Oude Rijn (Utrecht and South Holland)

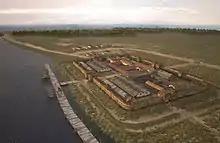
Castellum Nigrum Pullum (Zwammerdam) at Rhine river, artist impression Stevie Xinas

In Roman times, the river Oude Rijn formed part of the Roman Empire's northern border (Limes Germanicus). At strategic locations the Romans built guarding-towers and border-guarding castella and castra, including: "Laurum" (Woerden), "Nigrum Pullum" (Zwammerdam), "Albaniana" (Alphen aan den Rijn), "Matilo" (Leiderdorp), "Praetorium Agrippinae" (Valkenburg), and "Lugdunum Batavorum" (Katwijk). Many of the at that time unpopulated locations, evolved into cities and villages.